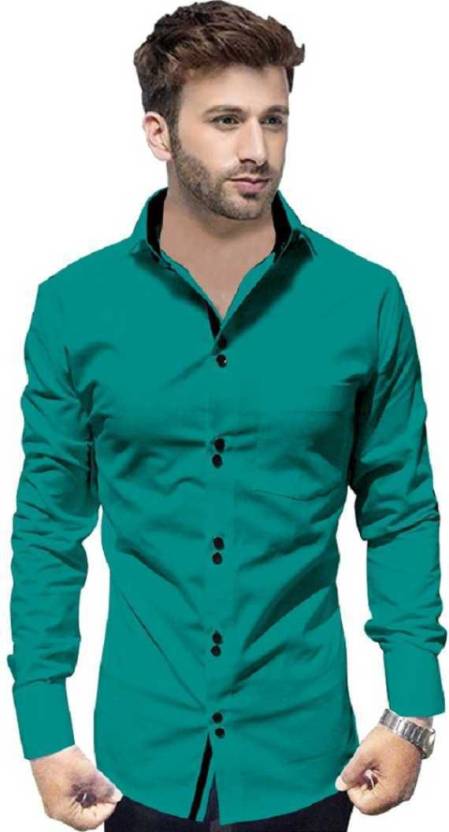
Product: Men Regular Fit Striped Spread Collar Casual Shirt
Price: ₹289
Colors: Dark Green
Pattern: Striped
Description: GONSGADAPP Pump up your style statement with this shirt in any formal or casual occasion. Shirts will always come to your rescue when you are confused with your outfit. If you heading for a Sunday outing with friends or family, team this shirt with a pair of jeans and sneakers and build your cool and casual personality.
Other details: Note: product color may slightly vary due to photographic lighting sources or your monitor setting